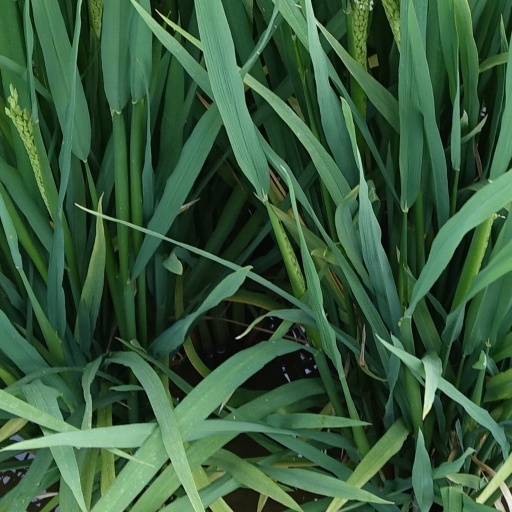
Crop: rice